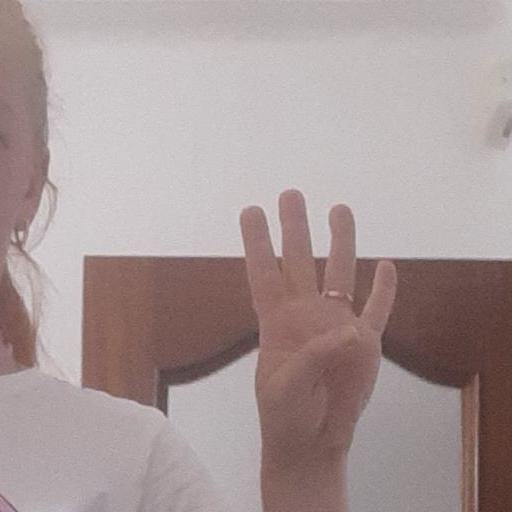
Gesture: four